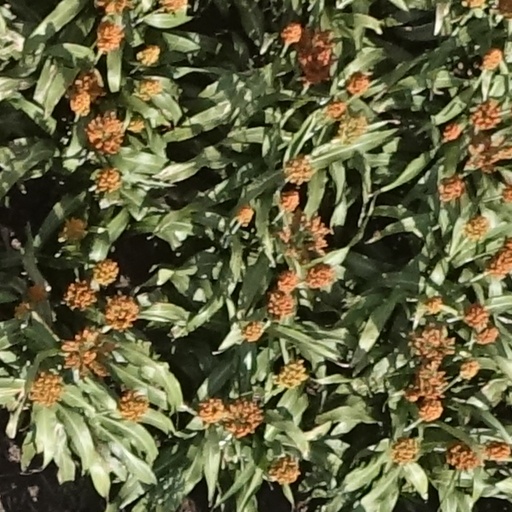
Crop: sorghum